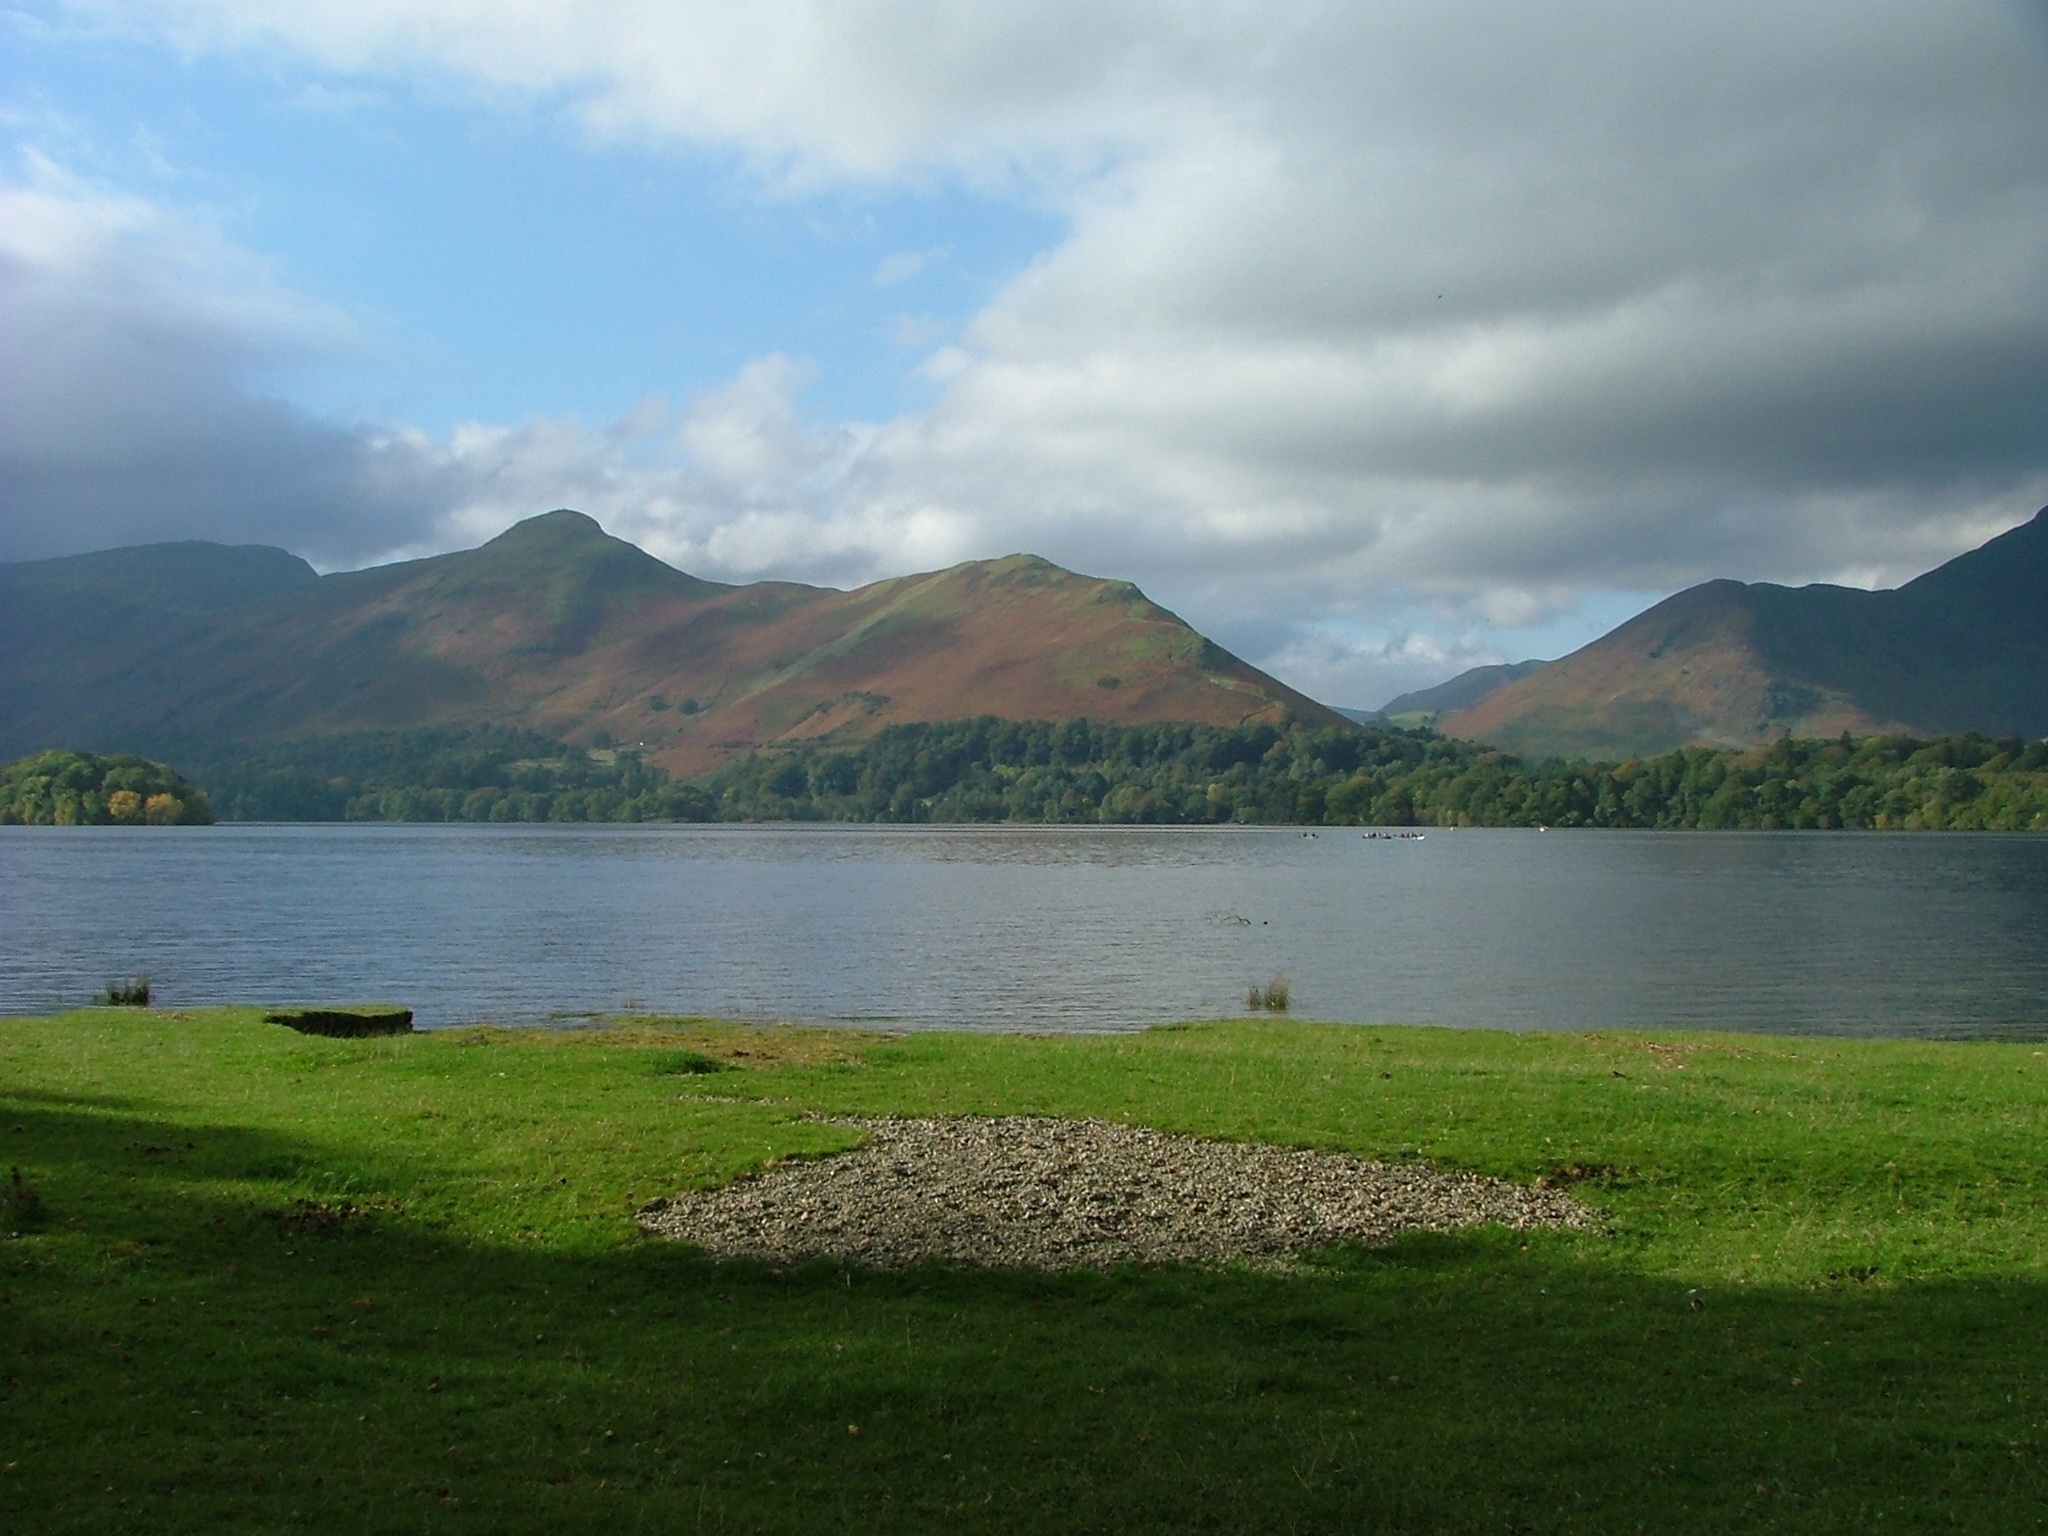
landscape, sea, water, nature, wilderness, mountain, cloud, meadow, hill, lake, moody, river, mountain range, reflection, fjord, reservoir, highland, body of water, keswick, mountains, grassland, plateau, fell, loch, rural area, lake district, atmospheric phenomenon, mountainous landforms